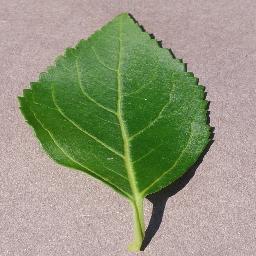
Label: Cherry___healthy